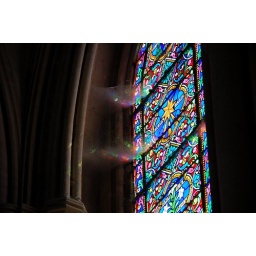
Cobwebs capture colored light through a stained glass window in Chapelle Notre-Dame in Bayeux Cathedral.